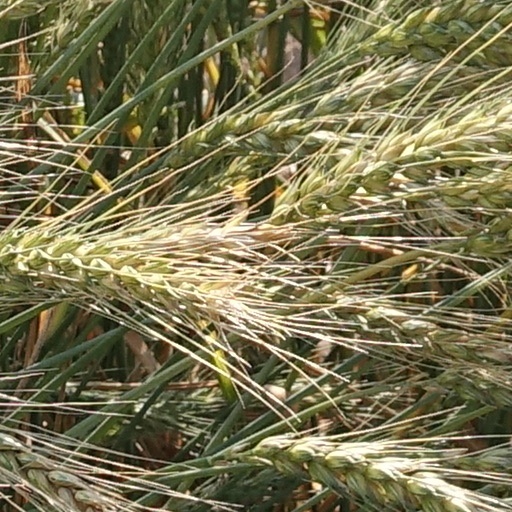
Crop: wheat